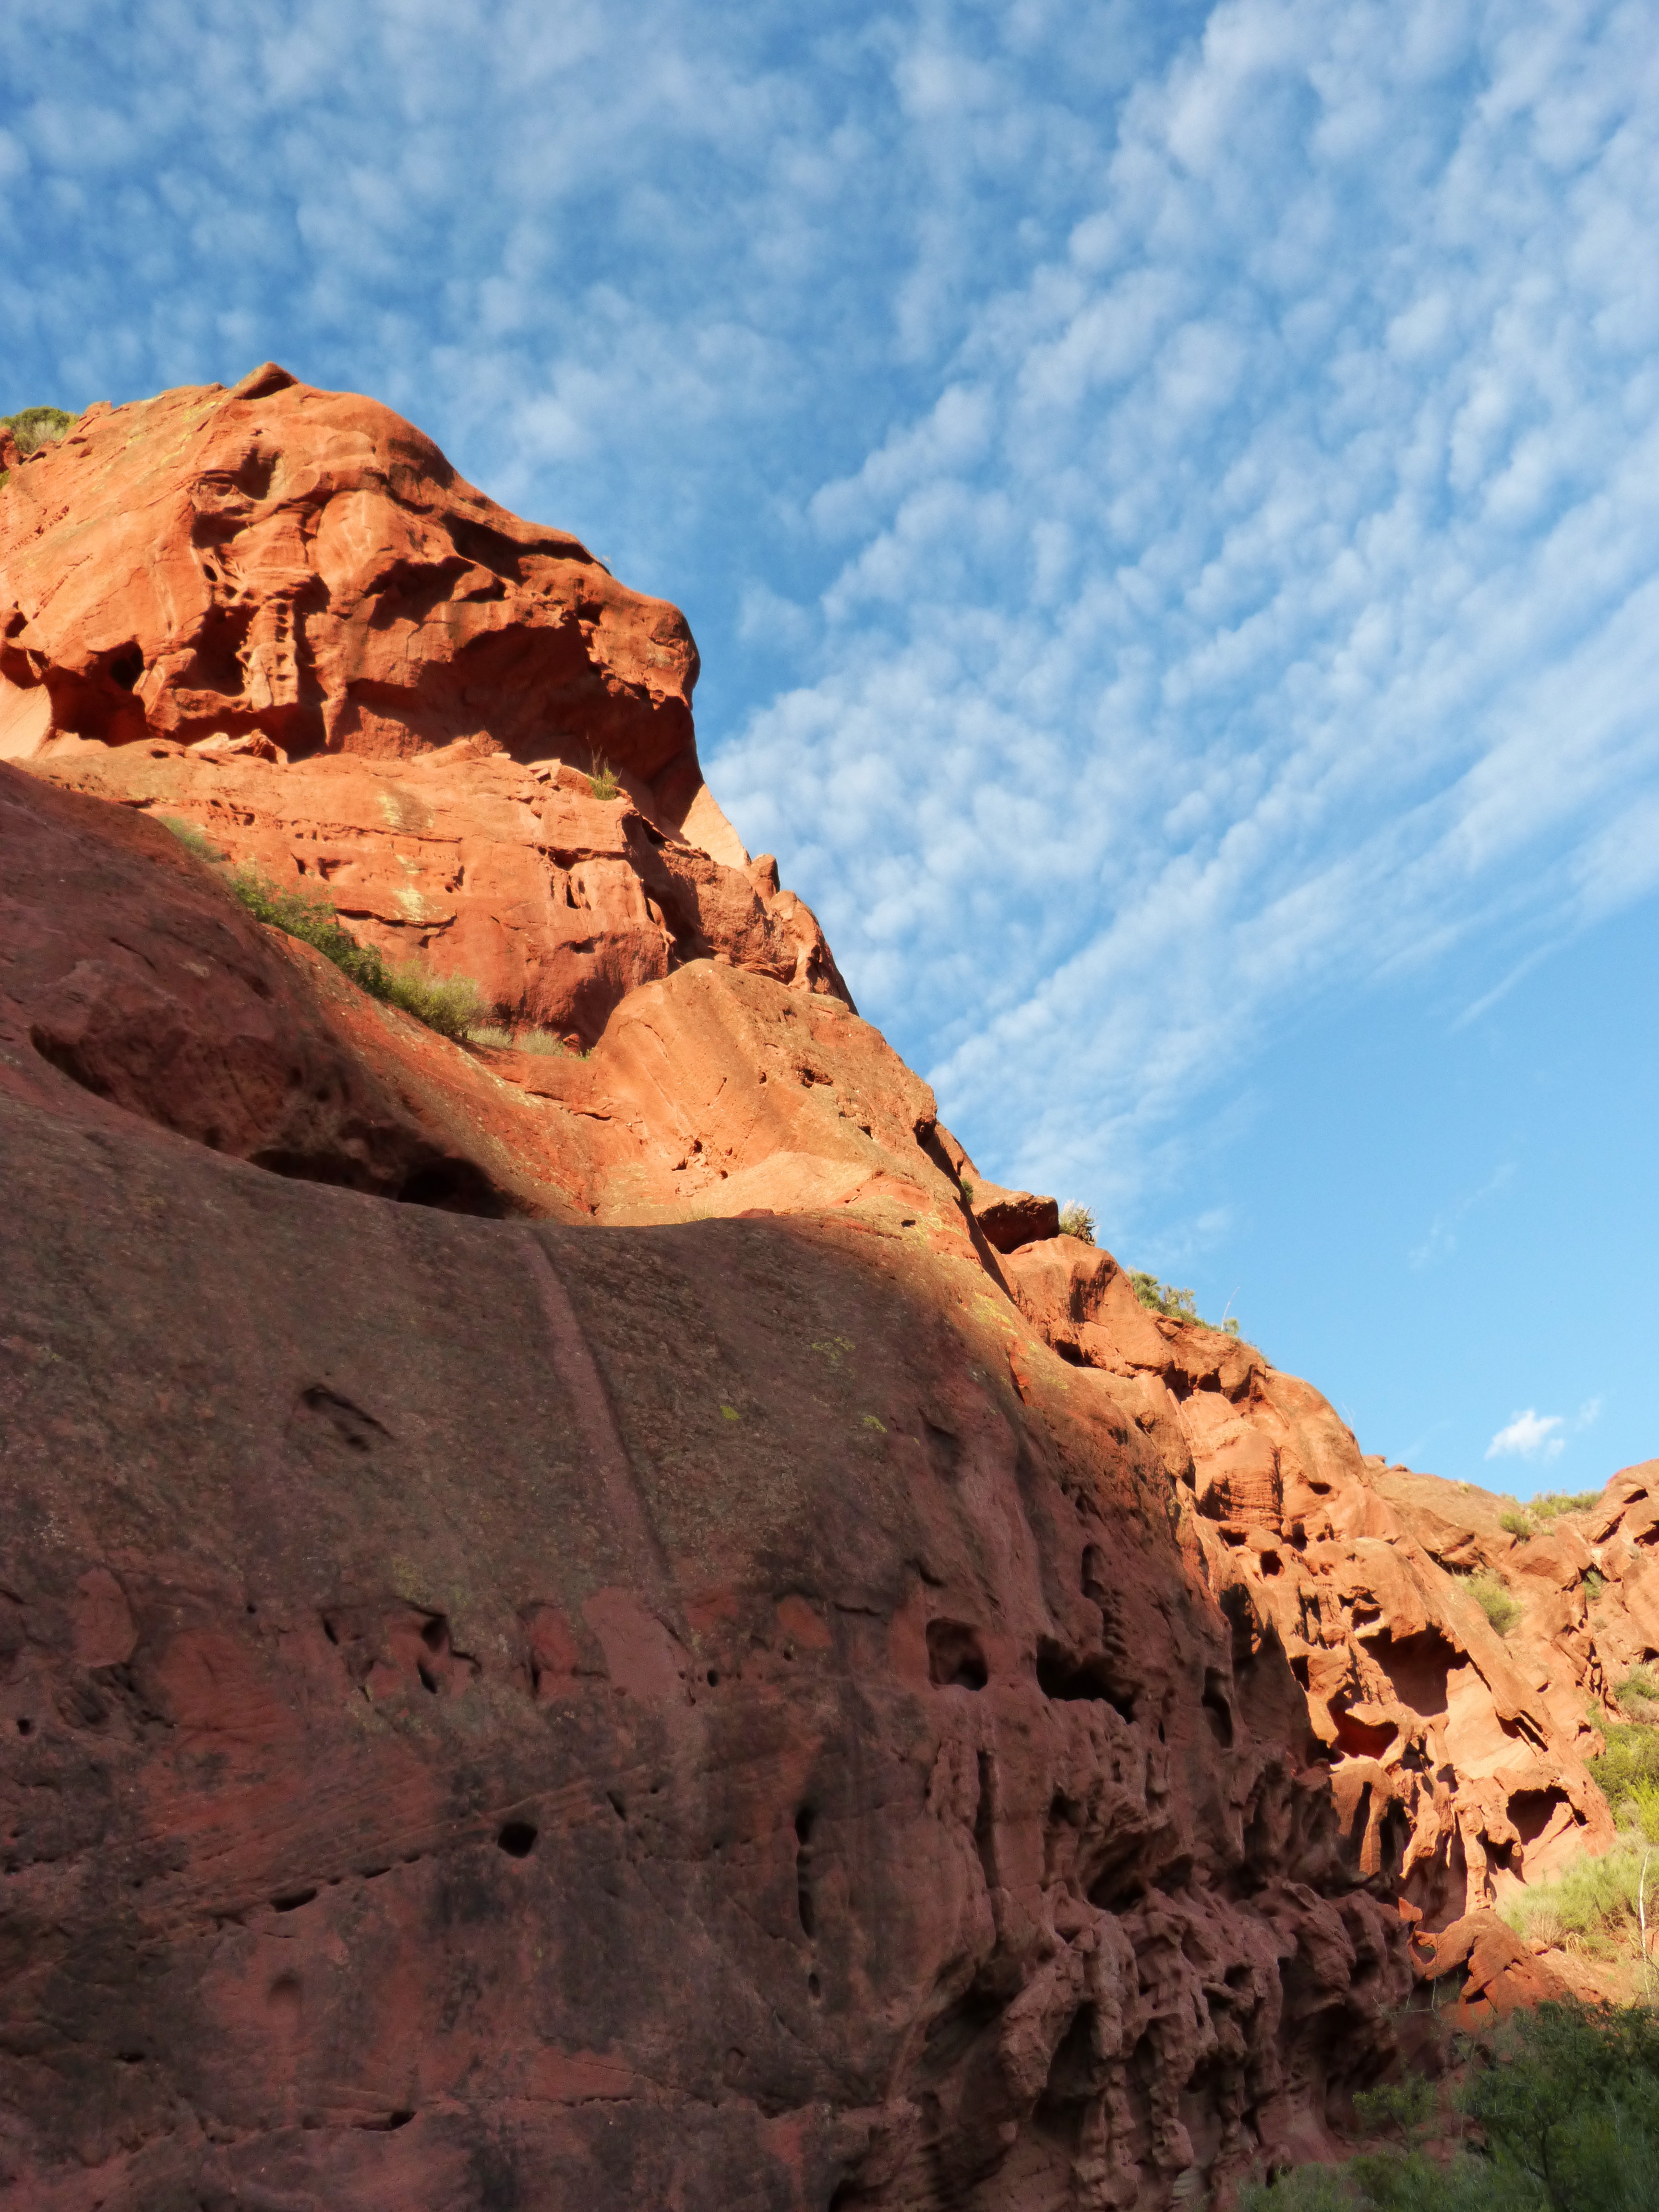
landscape, rock, wilderness, mountain, desert, valley, formation, cliff, arch, soil, canyon, terrain, national park, material, geology, badlands, plateau, wadi, butte, landform, red rocks, red sandstone, priorat, erosion texture, natural environment, geographical feature, mountainous landforms